International Fiberglass

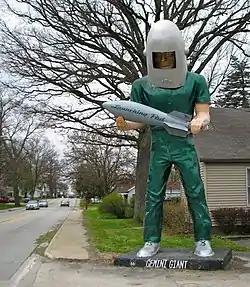
The Gemini Giant at the Launching Pad, a drive-in restaurant in Illinois

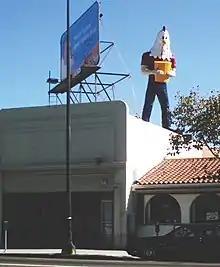
Chicken Boy in Highland Park, Los Angeles

International Fiberglass was a fiberglass molding company founded in Venice, California in about 1963, best known for their large molded fiberglass roadside advertising sculptures commonly called "Muffler Men".